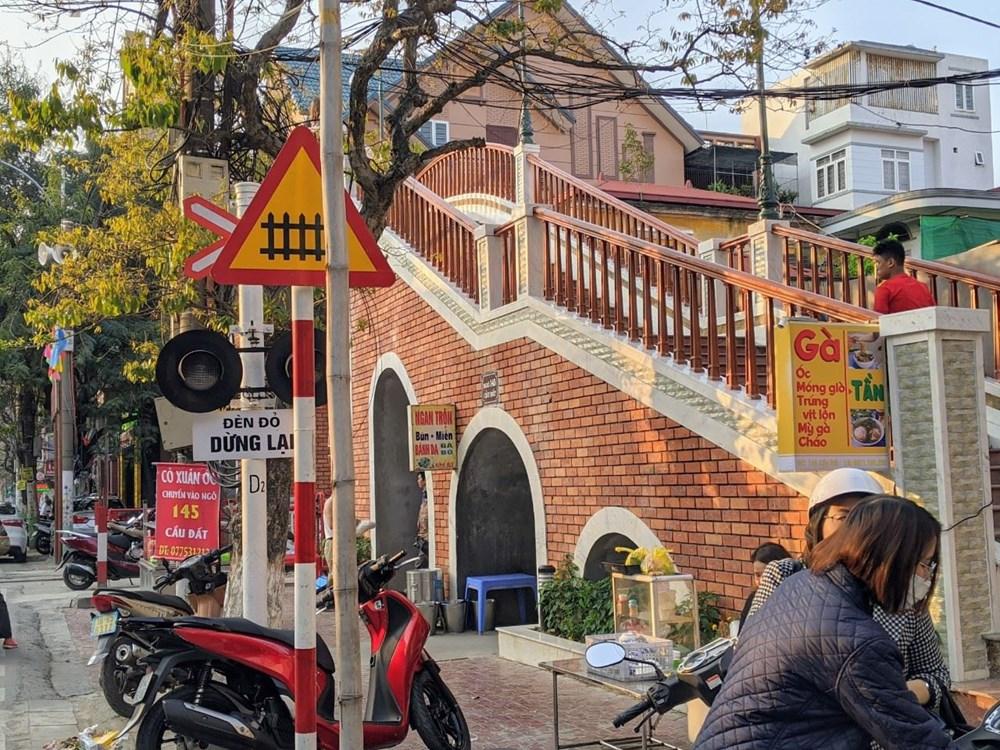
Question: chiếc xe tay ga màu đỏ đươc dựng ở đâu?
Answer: chiếc xe tay ga màu đỏ đươc dựng cạnh trụ biển báo trên vỉa hè